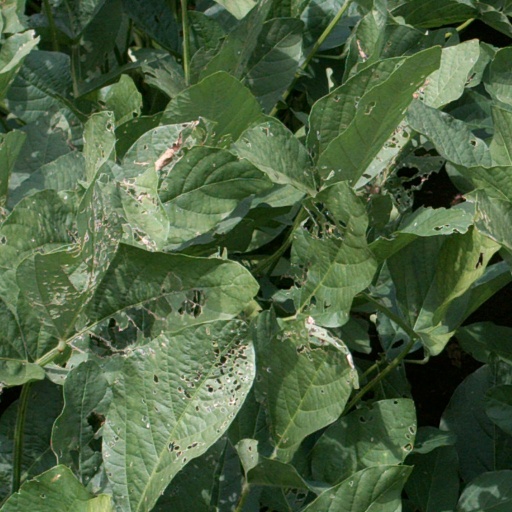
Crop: soybean